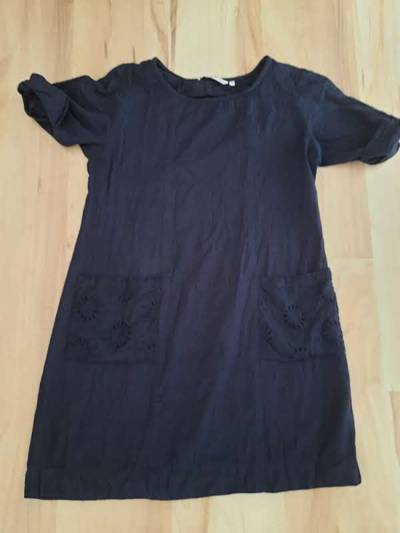
Waste category: clothes